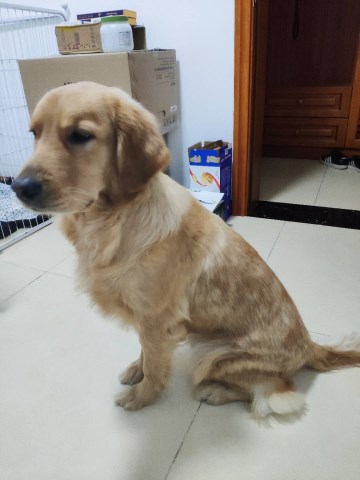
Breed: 5355-n000126-golden_retriever